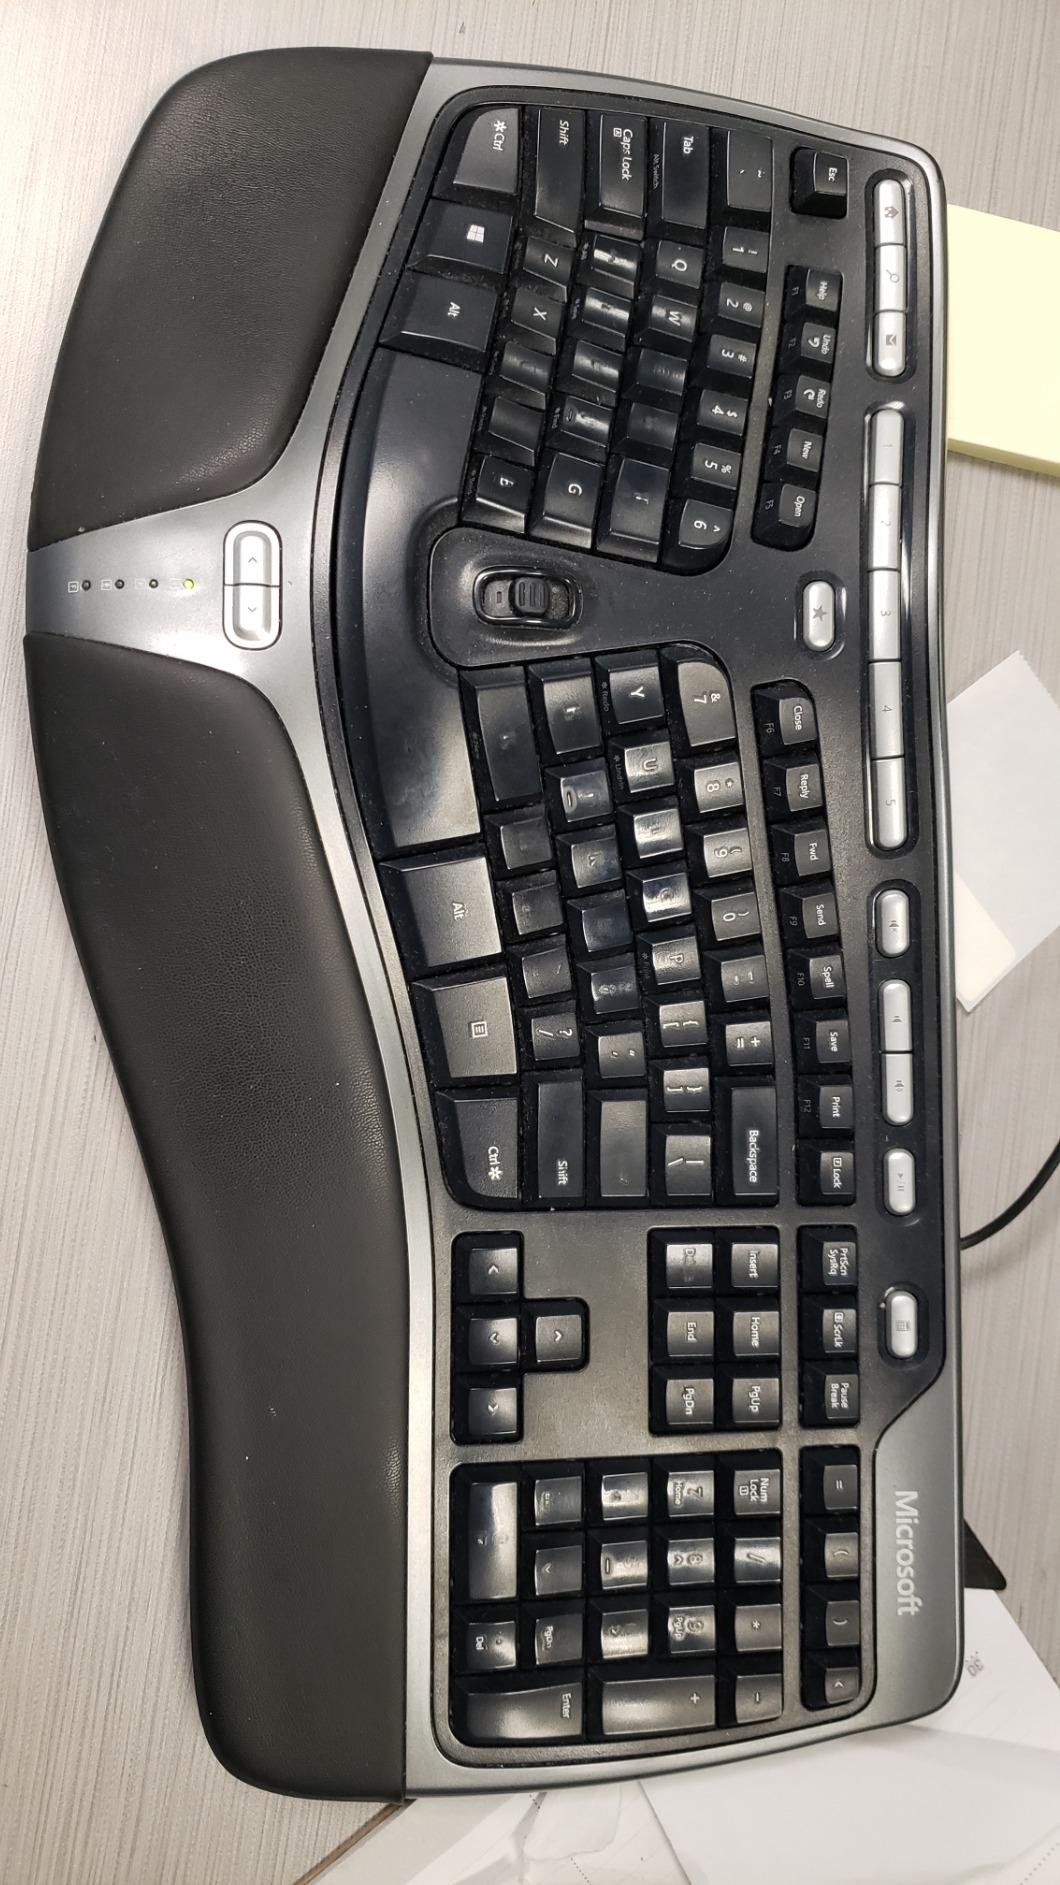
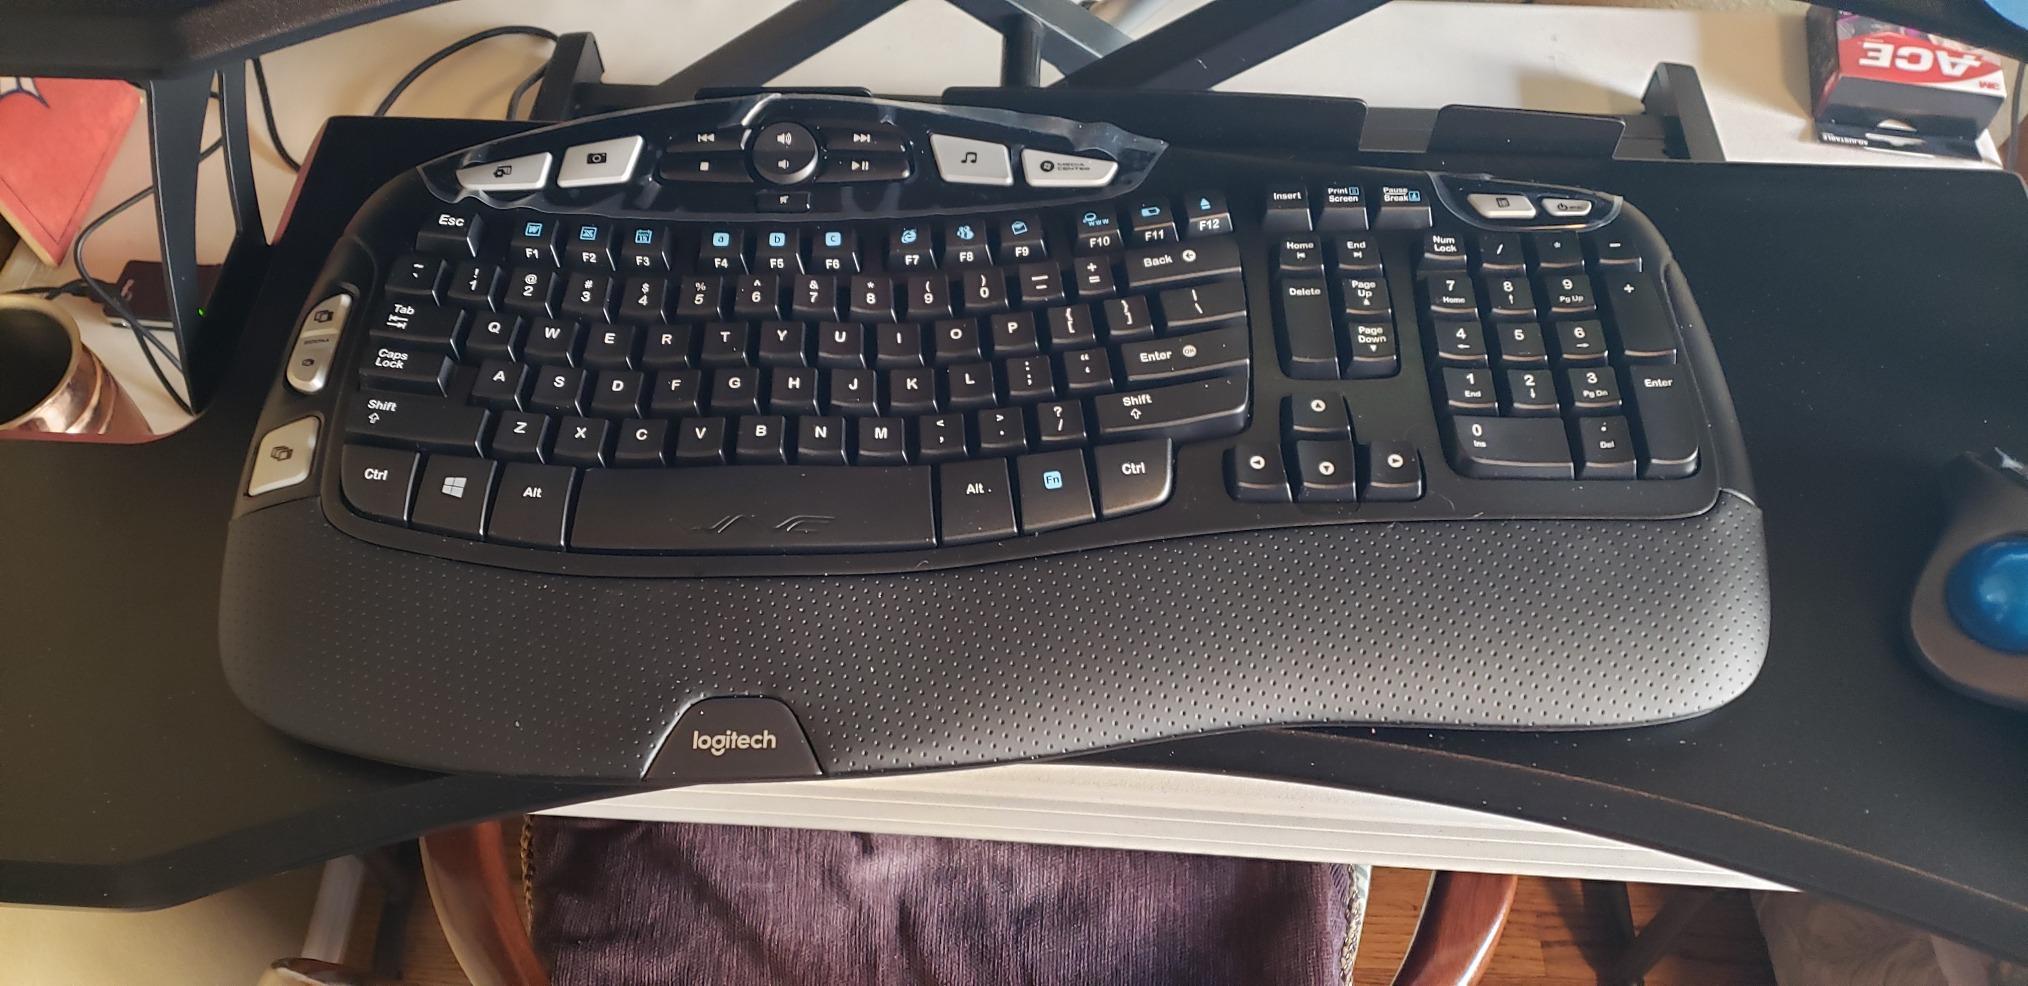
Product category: keyboard
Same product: no